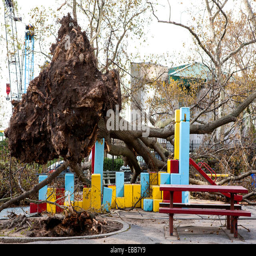
an uprooted tree speaks about the power of the hurricane